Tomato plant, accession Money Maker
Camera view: bottom (45 deg); turntable rotation: 180 degrees
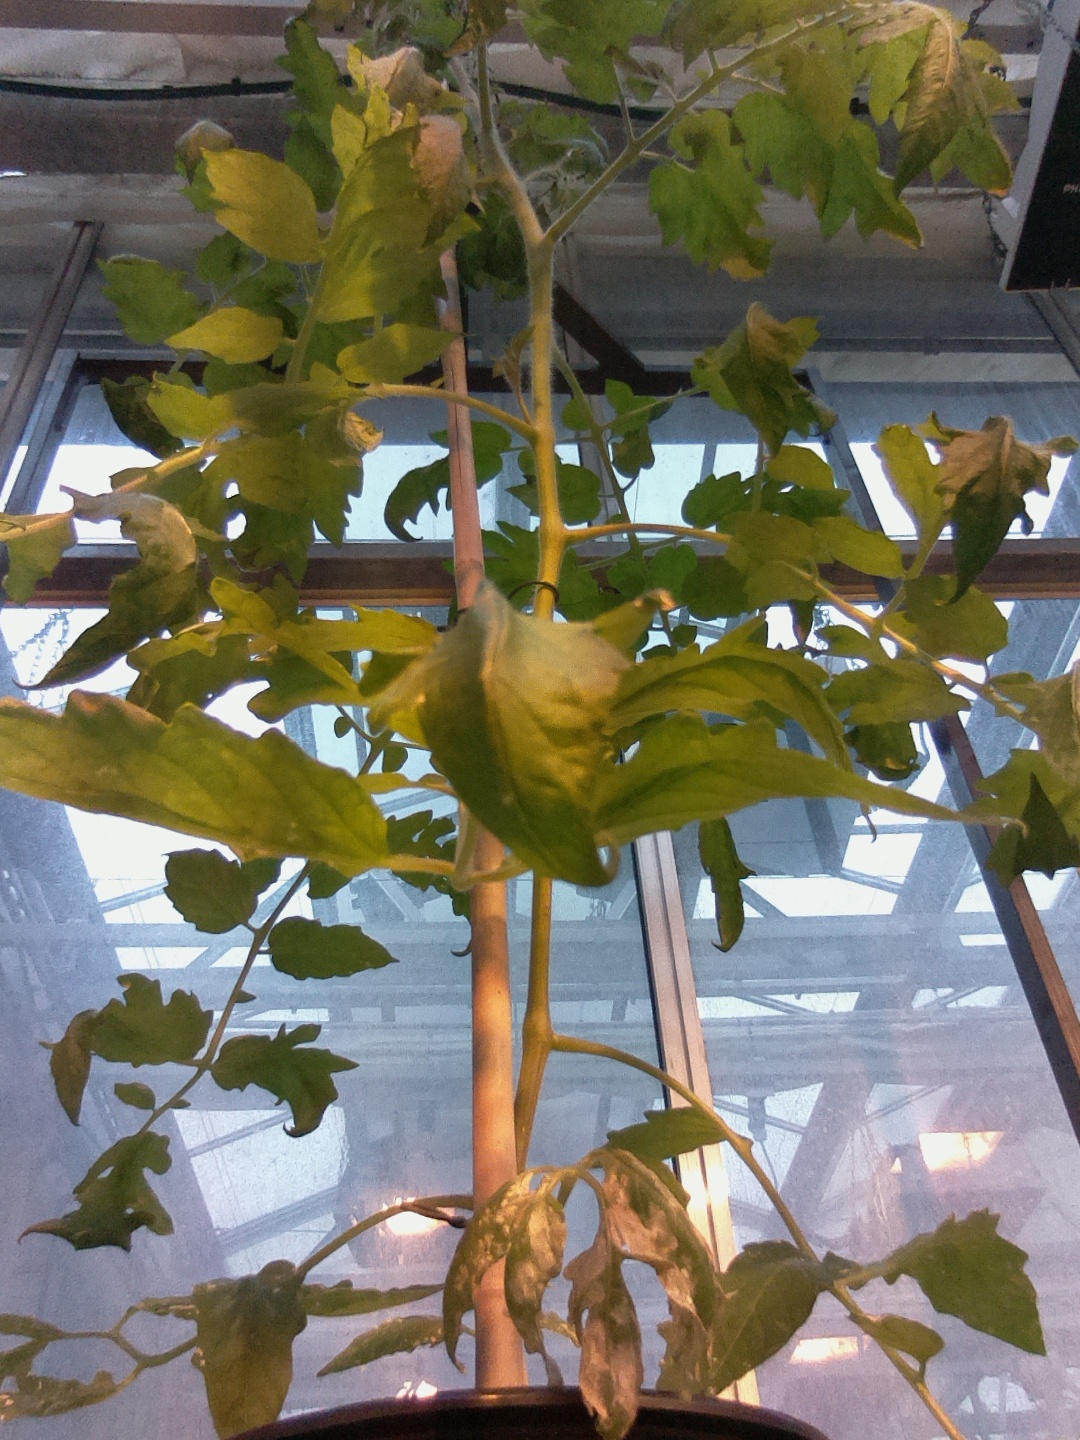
BBCH growth stage 60: First flowers open